Gough's Cave

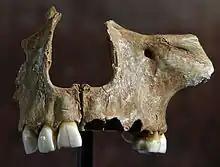
Skull of Gough's Cave

In 2022 nuclear and mitochondrial DNA from a female found in the cave were analysed. Like human remains from other Magdalenian sites, her genome shares most drift with the individuals belonging to the ~19,000–14,000-year-old Goyet Q2 genetic cluster.